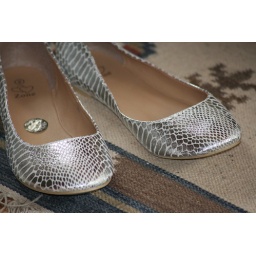
old silver coin in the shoe